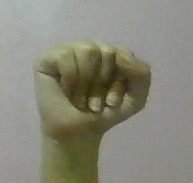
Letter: saad